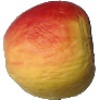
Label: red_yellow_apple